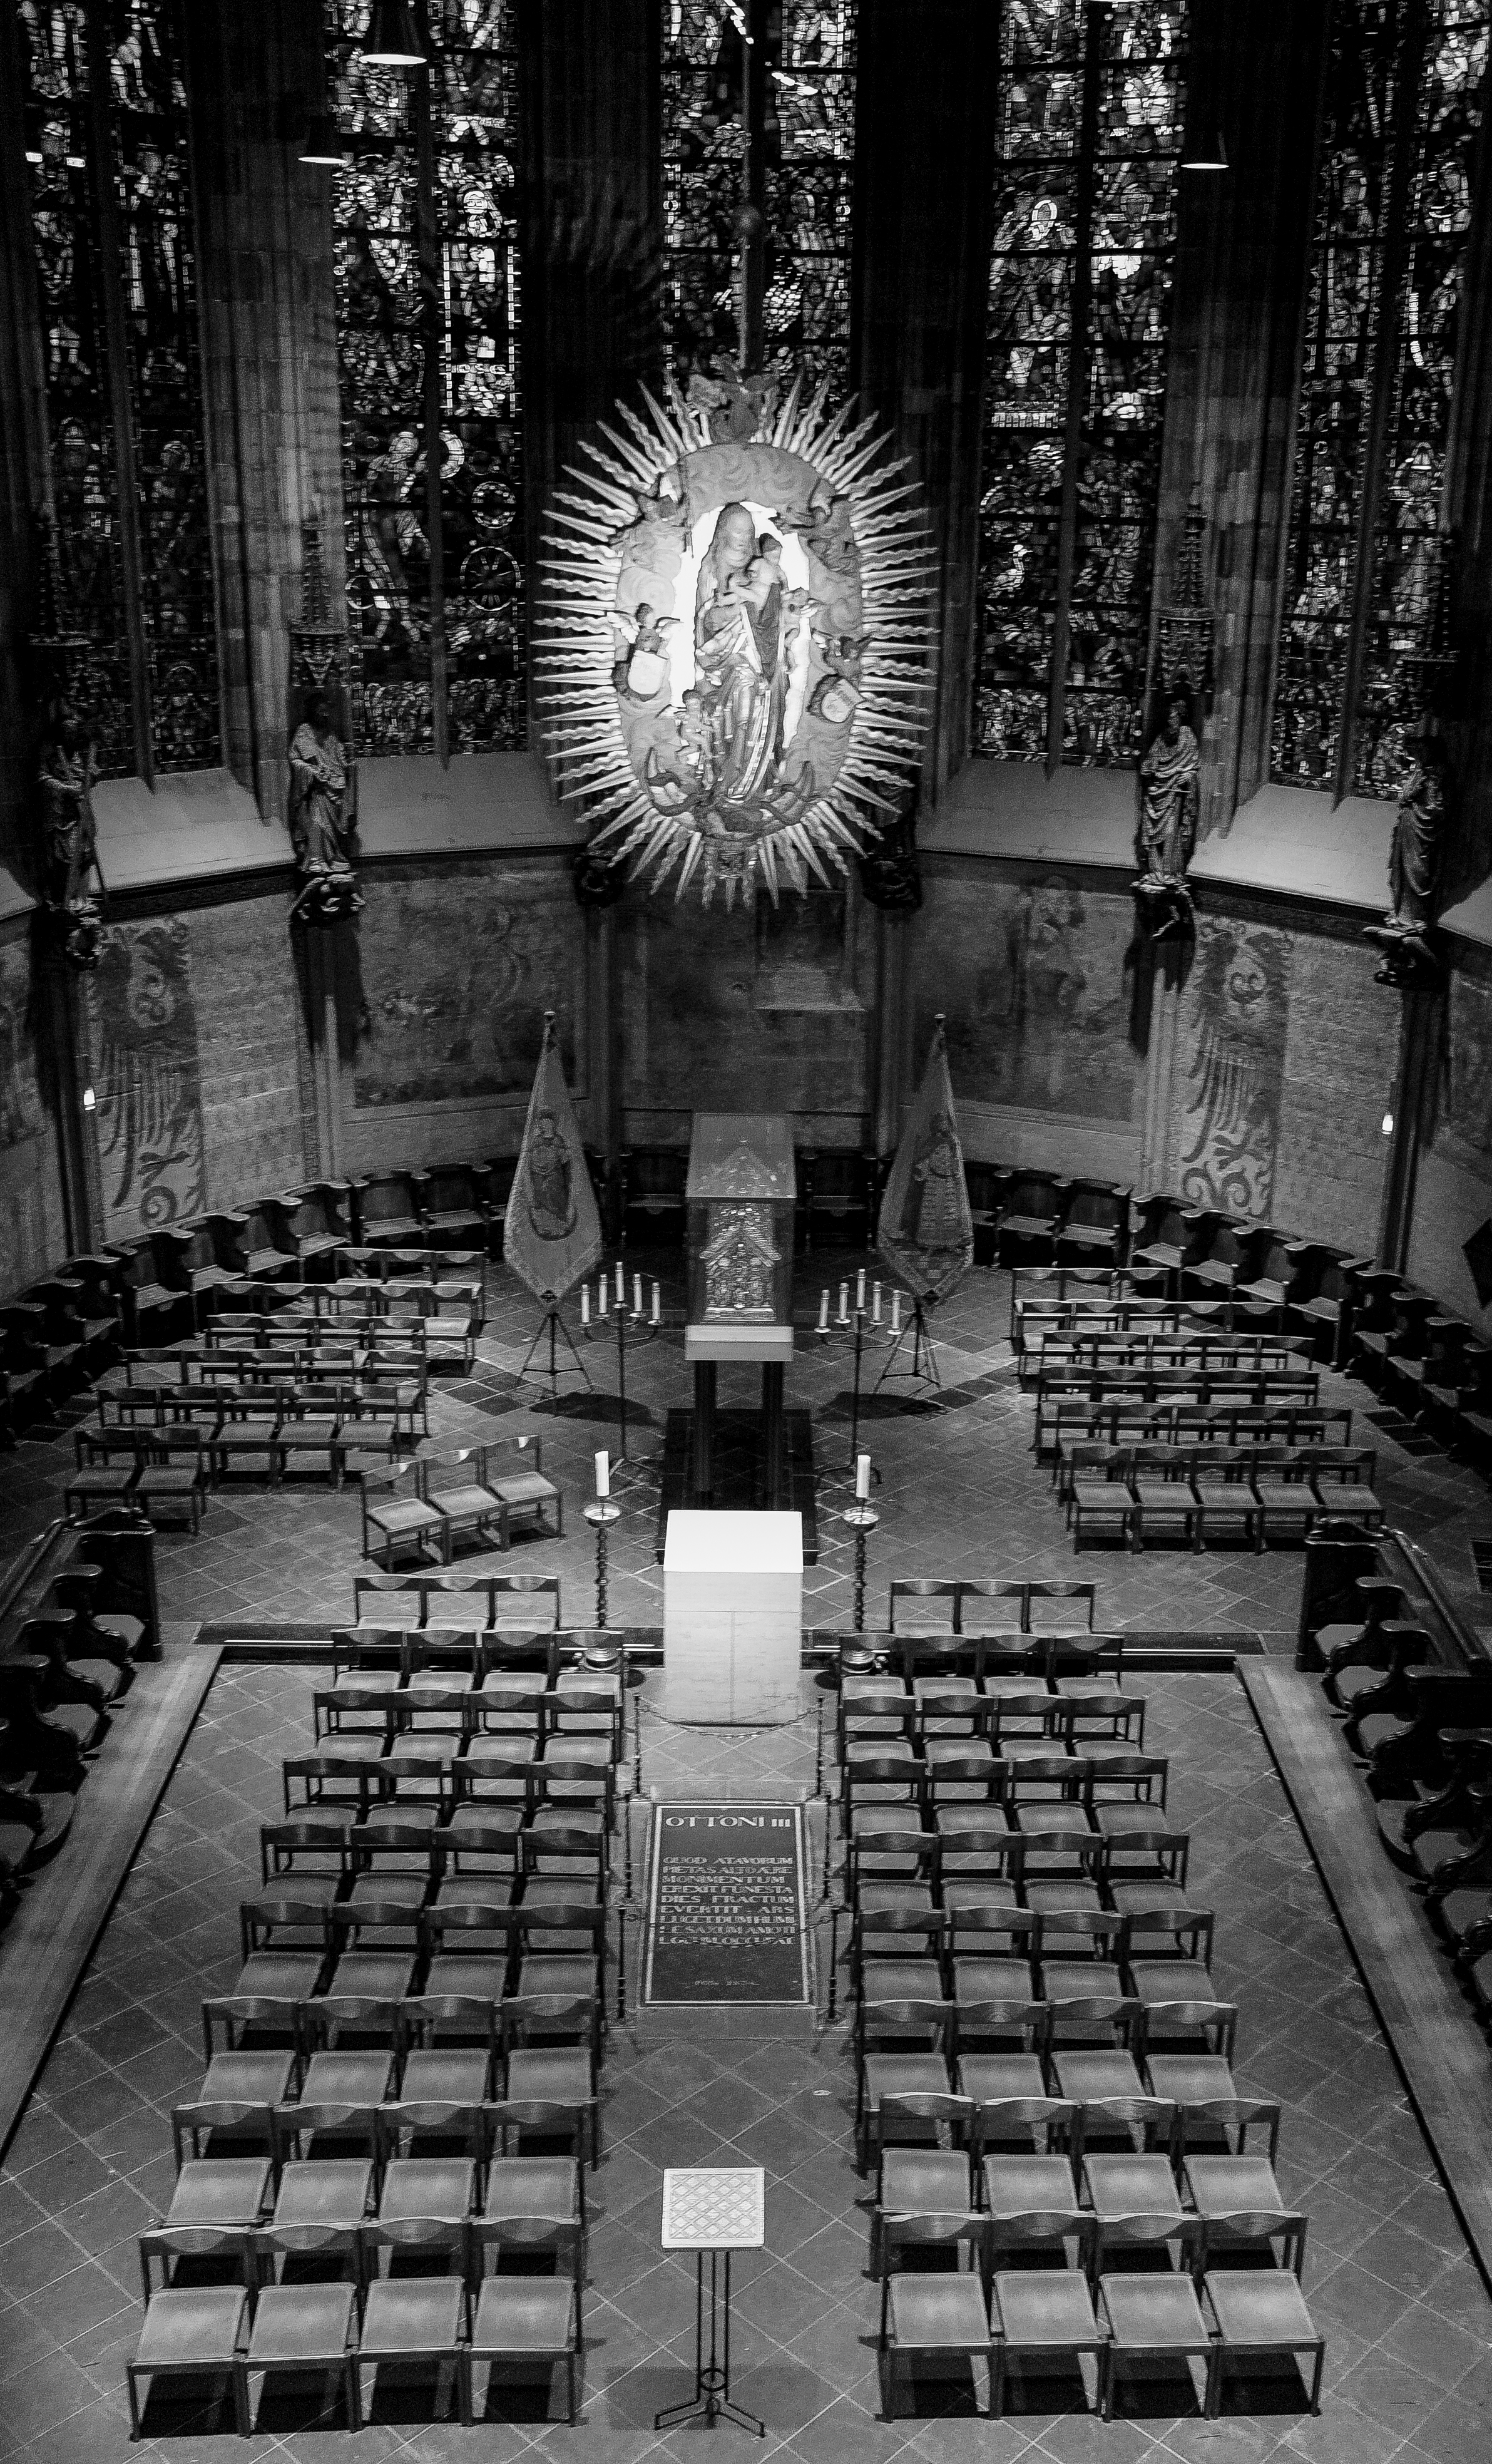
black and white, architecture, white, church, cathedral, black, monochrome, world, mono, symmetry, photograph, kirche, weiss, image, heritage, unesco, dom, shape, architektur, kathedrale, monochrom, welterbe, weltkulturerbe, screenshot, aachen, schwaryweiss, schwary, kirchenraum, monochrome photography